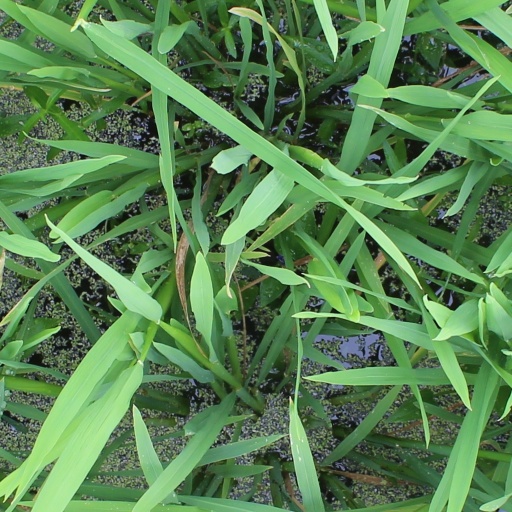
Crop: rice